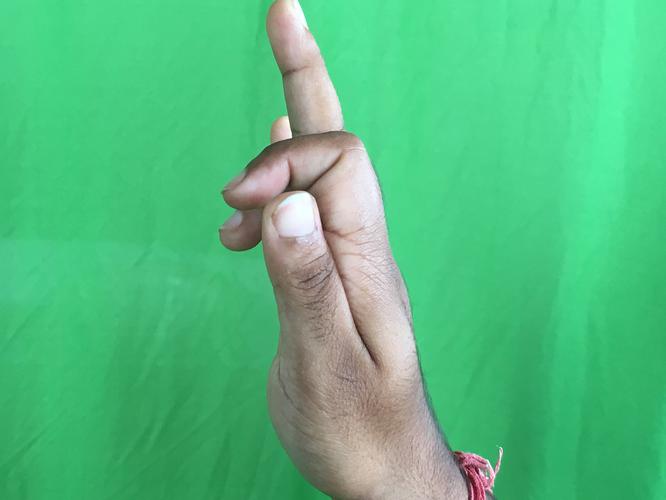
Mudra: Shukatundam
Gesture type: single_hand